Evermannichthys bicolor

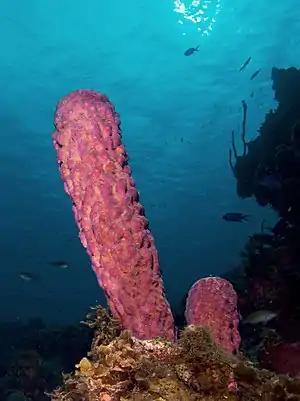
Sponges in the Caribbean, such as this stove-pipe sponge from a reef near Haiti, can be inhabited by the Bicolored sponge goby.

The bicolored sponge goby, as its name implies, lives inside sponges. Specifically, it lives deep within the sponge, near the openings of the in-current canals. The sponges provide protection for the bicolored sponge goby, as well as food, which is transported into the sponge via the in-current canals. It is thought that this species spends its entire life in sponges, and that its eggs either drift into a sponge from open water or are laid directly within a sponge.